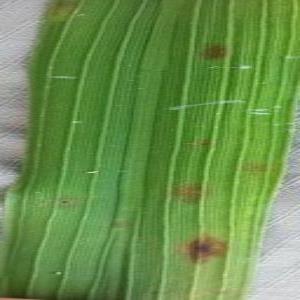
Disease: Brownspot